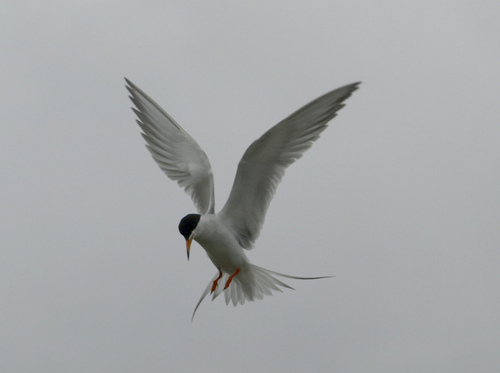
this is a unique bird that has a long wing span and a long beak. it is mostly white except for the top part of its head which is black.
a black crown and a long sharp beak. tarsus of red colora large bird with long wings with white feathers, and a black top on crown.
this is a white bird with a black head and a pointy orange beak.
this bird has long wings, a white body, a black crown, a yellow beak and orange feet.
this bird has a white body color except its crown which is black.
a graceful white bird with a brown crown and long orange bill.
a large bird has white wings, breast and a black crown.
the bird has a large wingspan with a black crown.
a large white and grey bird with a black head and a thin, orange pointy beak
Species: Least Tern